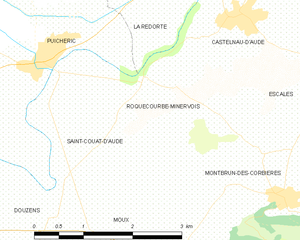
Carte des communes françaises: Roquecourbe-Minervois